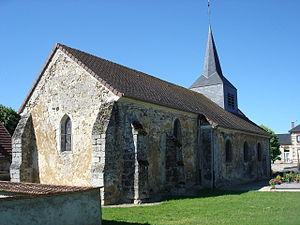
Église Saint Martin d'Etrechy, Marne, France
Étréchy est une commune française, située dans le département de la Marne en région Grand Est.